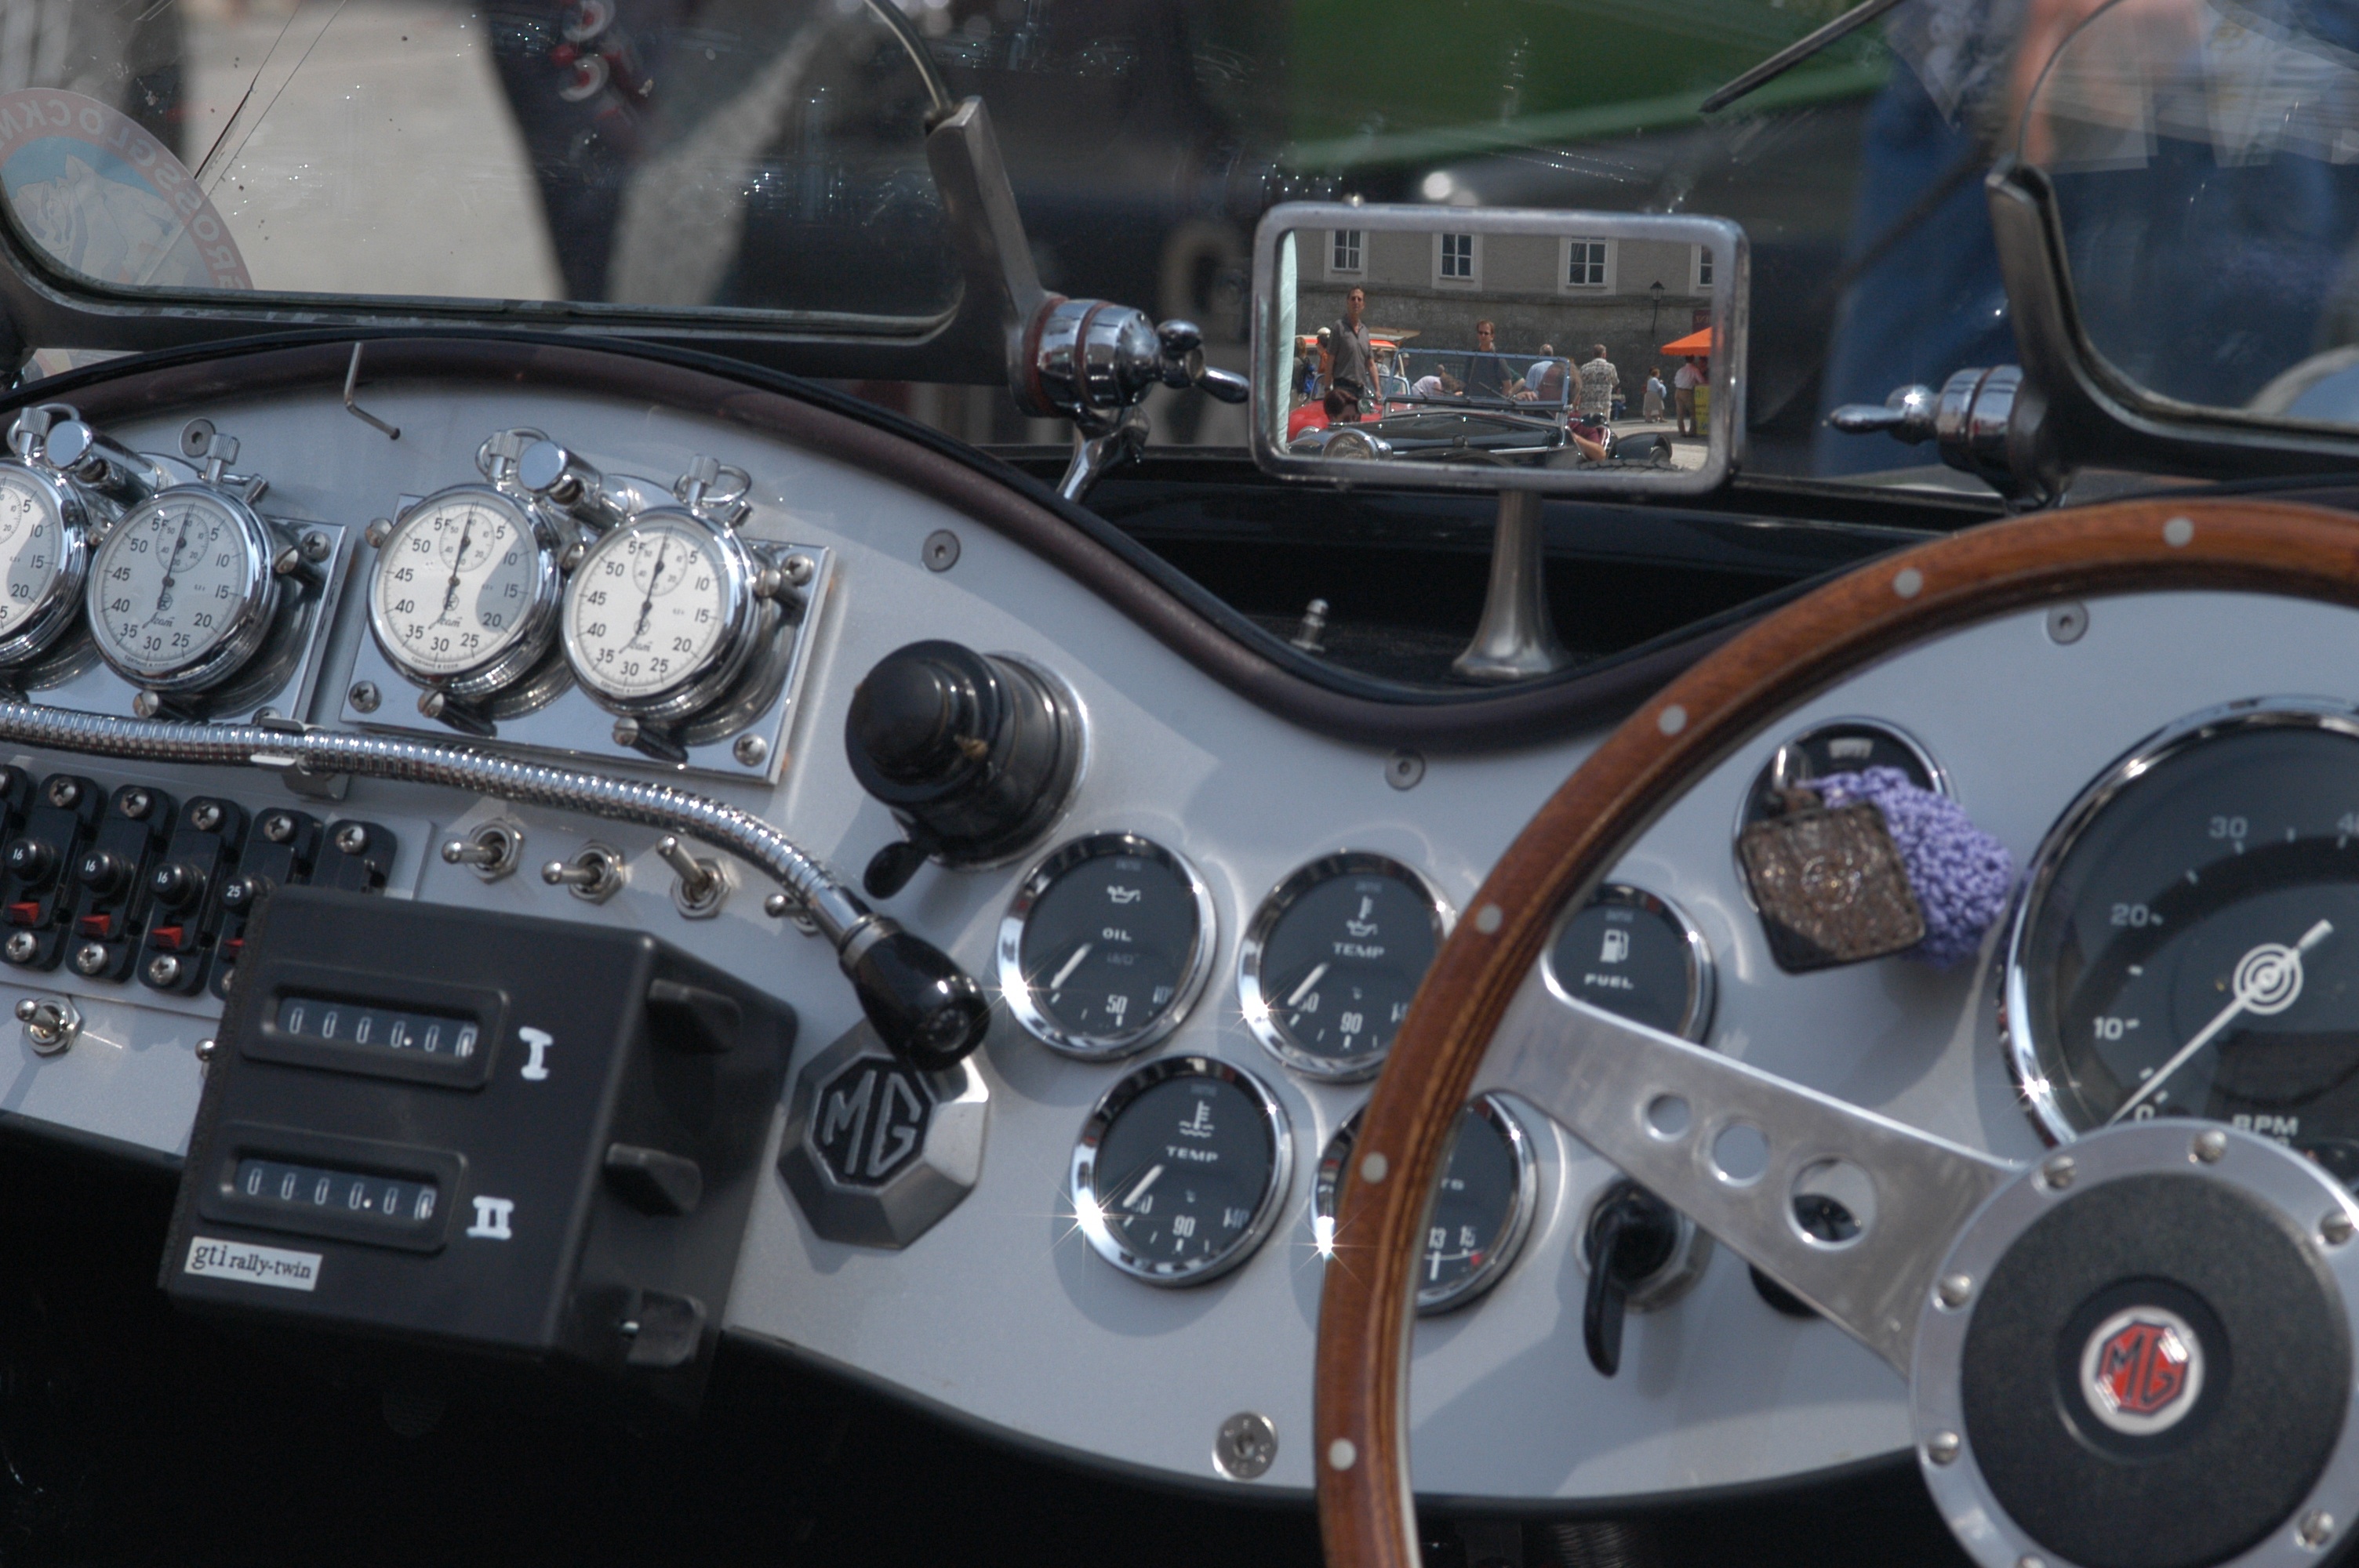
car, wheel, vehicle, sports car, vintage car, antique car, city car, land vehicle, automobile make, luxury vehicle, aircraft engine